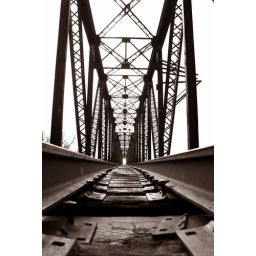
Old train bridge near hwy 81 between Union City and Minco, OK.